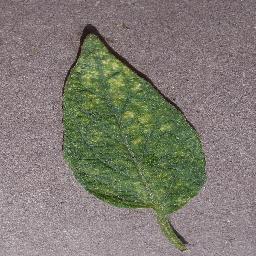
Label: Tomato___Spider_mites Two-spotted_spider_mite